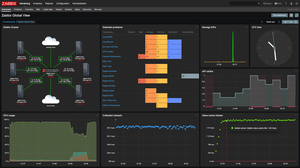
ZABBIX est un logiciel libre permettant de surveiller l'état de divers services réseau, serveurs et autres matériels réseau et produisant des graphiques dynamiques de consommation des ressources. C'est un logiciel open source créé par Alexei Vladishev.